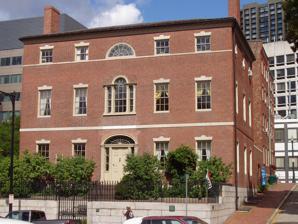
Building: First Harrison Gray Otis House
Country: United States of America
Year built: 1796
Historic house in Massachusetts, United States United States historic place First Harrison Gray Otis House U.S. National Register of Historic Places U.S. National Historic Landmark U.S. National Historic Landmark District Contributing Property First Harrison Gray Otis House Show map of Boston Show map of Massachusetts Show map of the United States Location 141 Cambridge Street, Boston, Massachusetts Coordinates 42°21′40.75″N 71°3′52.38″W / 42.3613194°N 71.0645500°W / 42.3613194; -71.0645500 Built 1795 Architect Charles Bulfinch Architectural style Federal Part of Beacon Hill Historic District ( ID66000130 ) NRHP reference No. 70000539 Significant dates Added to NRHP December 30, 1970 Designated NHL December 30, 1970 Designated NHLDCP October 15, 1966 The First Harrison Gray Otis House is a historic house museum and National Historic Landmark at 141 Cambridge Street in the West End of Boston, Massachusetts . The house, built in 1795–96, was the first of three houses designed by Charles Bulfinch and built for Massachusetts politician Harrison Gray Otis . It is notable as one of the earliest three-story brick houses that came to represent the Federal style of architecture , and its interiors show the influence of Robert Adam . The house is now the headquarters of Historic New England , a regional preservation organization, and is open year-round for tours. Description and history The house is the simplest of the three designed by Bulfinch for Otis. The design is said to be inspired by a William Bingham house that Bulfinch saw in 1789 in Philadelphia, which was in turned derived from a house in London . The house is three stories tall, five bays wide, with elegant string courses . Today's graceful entrance was added after 1801. Above it is a fine Palladian window , and above that a lunette . The third floor is very short; ceilings are just over 6 feet tall.  The floor plan follows a typical central hall plan, with two rooms on either side of the central hallway. The kitchen was in an ell. The house was purchased in 1916 by the Society for the Preservation of New England Antiquities (now Historic New England ) for use as its headquarters.  It was originally located about 40 feet forward of its present location, but was moved in the 1920s after it was threatened by the widening of Cambridge Street. The original cellar was lost during this move. The house is now connected to a group of row houses on Lynde Street, which serve as office and program space for Historic New England.  The house underwent a careful restoration in 1960, overseen by Abbott Lowell Cummings . It is open year-round for tours. See also List of National Historic Landmarks in Boston National Register of Historic Places listings in northern Boston, Massachusetts References